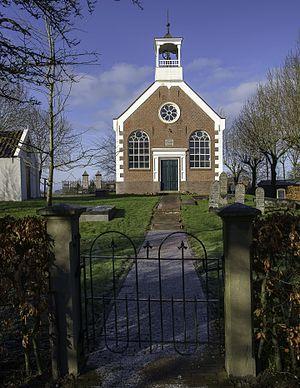
Eppenhuizen est un hameau de la commune néerlandaise de Het Hogeland, situé dans la province de Groningue, au sud d'Uithuizen. Il fait partie de la commune d'Eemsmond avant le 1ᵉʳ janvier 2019, quand celle-ci est rattachée à la nouvelle commune de Het Hogeland.